Ilario Castagner

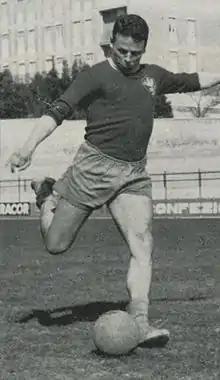
Castagner in 1960

Ilario Castagner (18 December 1940 – 18 February 2023) was an Italian football manager and player, who played as a striker.